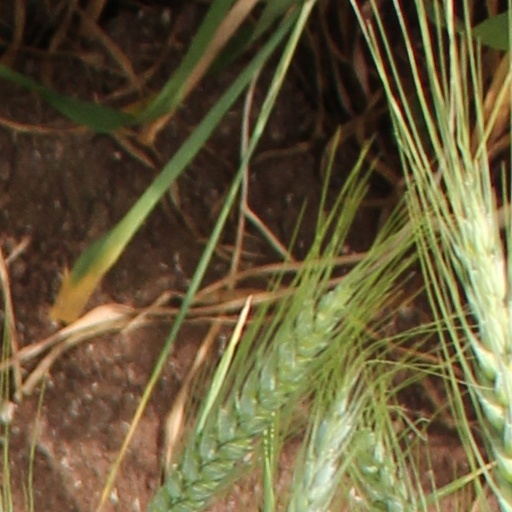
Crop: wheat